WLDX

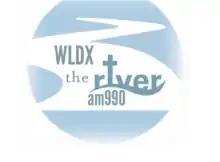
WLDX - The River

This station began broadcasting as WWWF on September 3, 1949, with a 1,000 watt daytime-only signal. The station was licensed to Bankhead Broadcasting Company, Inc., whose sole owner was Walter Will Bankhead. Bankhead's first station, WWWB in Jasper, Alabama (1240 AM, now WJLX) was named for his initials. This Jasper station began licensed broadcasting with 250 watts of power on 1240 AM on November 2, 1946... In 1955, the station got a construction permit from the FCC that allowed then to move to the current 1360 AM broadcast frequency and increase signal power to 1,000 watts. The station now holds the callsign WIXI. Additionally, in January 2010, acting on engineering data filed with the FCC, WIXI increased its daytime power to 12,000 watts.. In 1962 WWWB-FM 102.5 was added in Jasper, (now WDXB licensed to Pelham, Alabama broadcasting to the Birmingham Metro area, with an effective radiated power of 90,000 watts) WWWB-FM was initially signed on the air with an effective radiated power of 39,000 watts... WWWB's sister station WWWR in Russellville, Alabama (920 AM, now WGOL) which also went on the air in 1949, was named for "Walter Will's Russellville". WWWF was similarly chosen as the callsign to mean "Walter Will's Fayette".